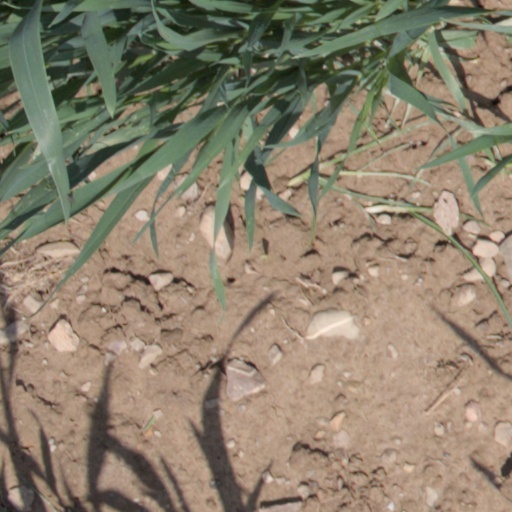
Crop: wheat